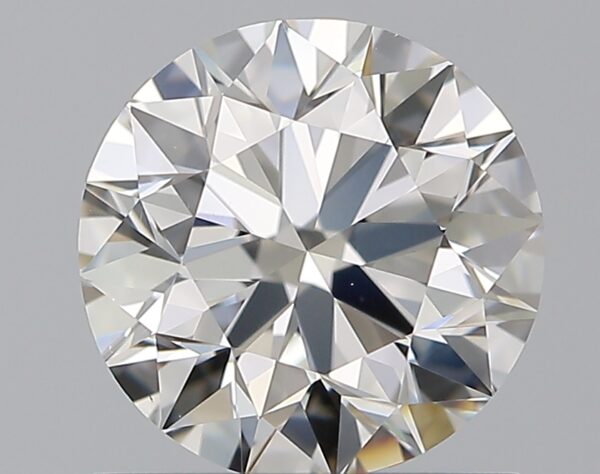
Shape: round
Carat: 1
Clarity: VS1
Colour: G
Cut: EX
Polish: VG
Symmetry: VG
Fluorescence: N
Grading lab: GIA
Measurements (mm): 6.32 x 6.39 x 3.99